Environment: real
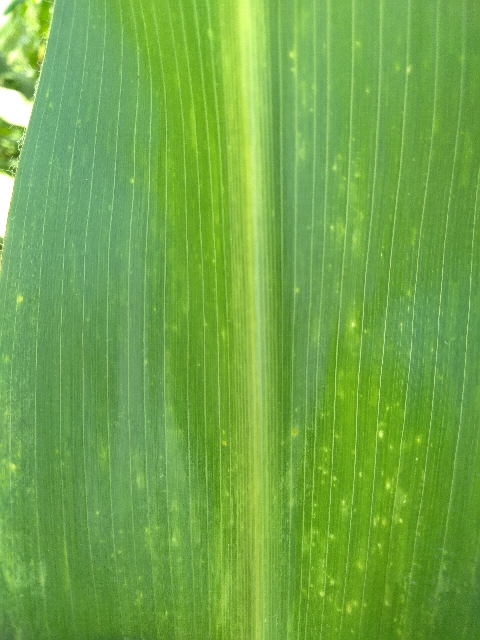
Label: lethal_necrosis